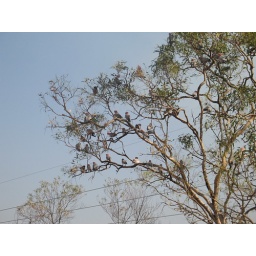
tree full of galahs near mine office